Didier Reynders

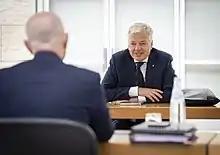
Reynders meets with U.S. Homeland Security Secretary Alejandro Mayorkas in a bilateral meeting in Lisbon, 22 June 2021.

In the summer of 2019, Belgian Prime Minister Charles Michel put Reynders forward as the Belgian nominee for the incoming European Commission. President-elect Ursula von der Leyen nominated him for the Justice portfolio. Reynders' hearing at the European Parliament was held in September 2019 and his nomination was approved by a large majority. He took office on 1 December 2019.